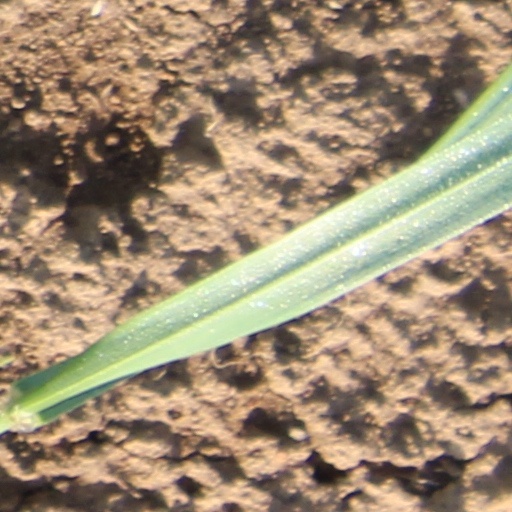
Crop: wheat